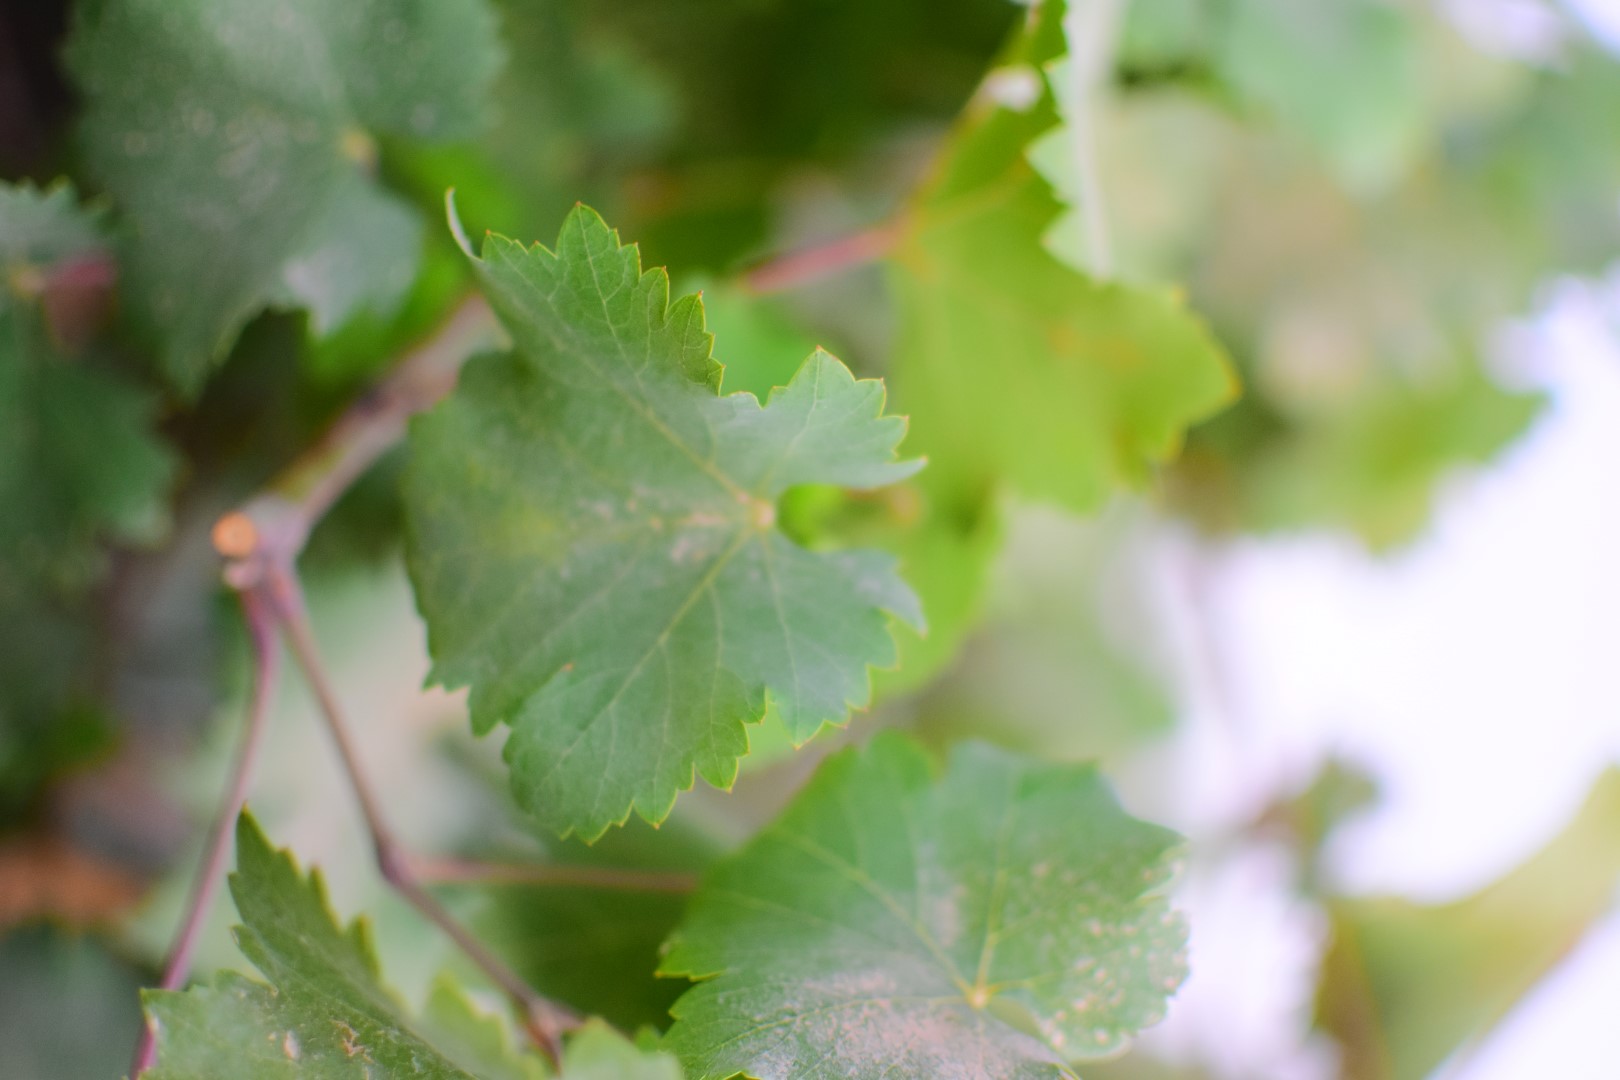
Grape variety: Shdah